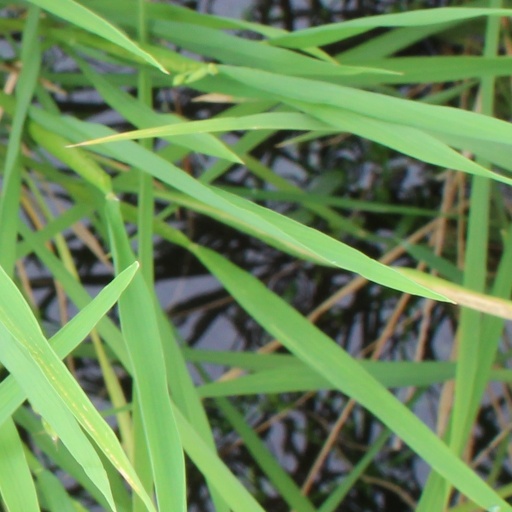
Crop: rice